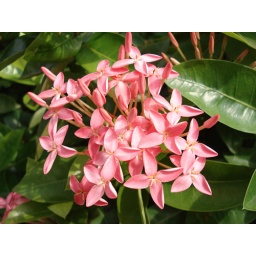
the cute flower in Sentosa